Amanda Knox (film)

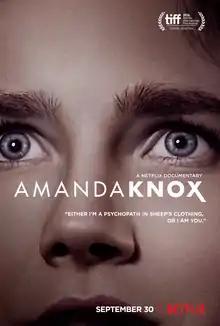
Netflix release poster

Amanda Knox is a 2016 American documentary film about Amanda Knox, twice convicted and later acquitted of the 2007 murder of Meredith Kercher. It premiered at the Toronto International Film Festival on September 10, 2016, and on Netflix on September 30, 2016.